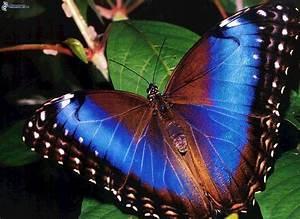
butterfly